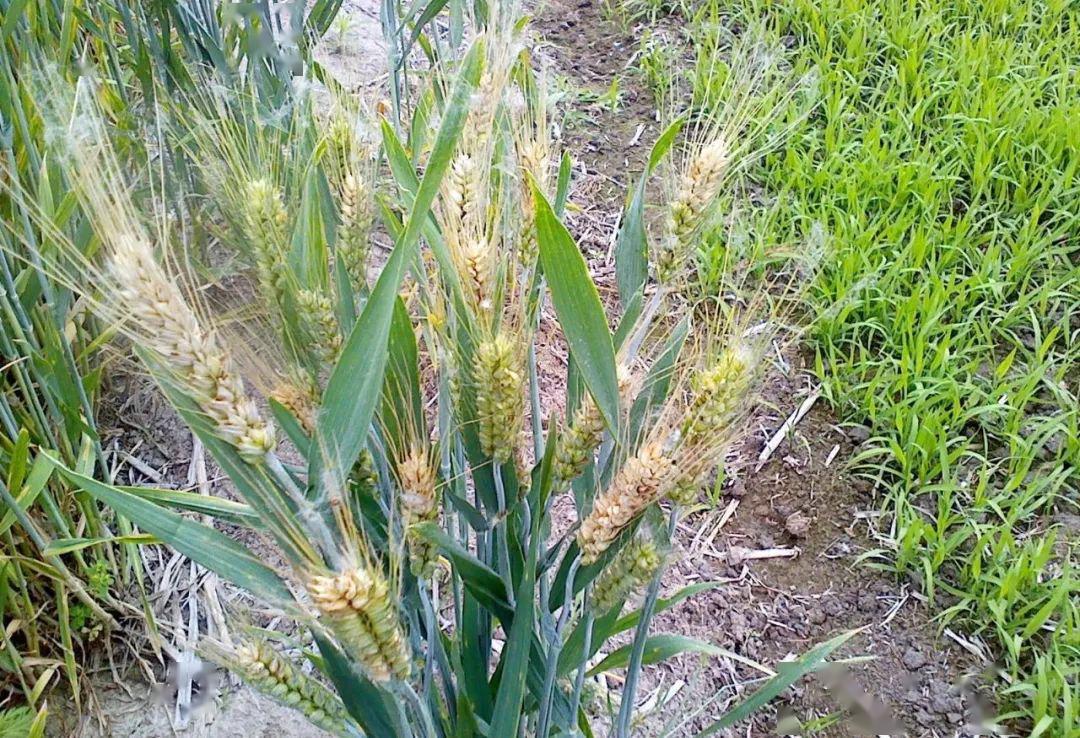
Plant: Wheat
Disease: wheat head scab